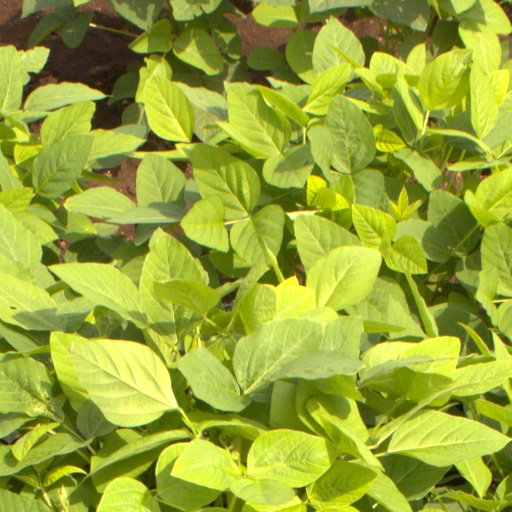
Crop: soybean